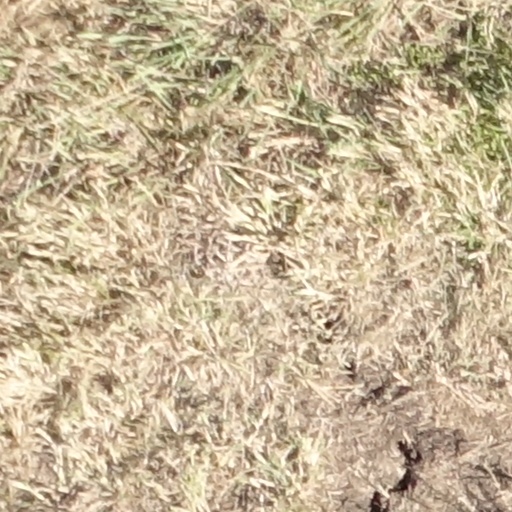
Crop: sorghum